Giant Wild Goose Pagoda

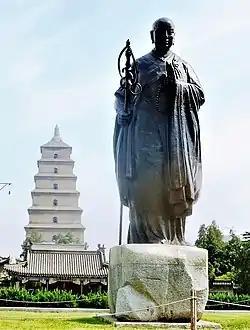
Statue of Xuanzang in front of Giant Wild Goose Pagoda

Giant Wild Goose Pagoda or Big Wild Goose Pagoda, is a monumental Buddhist pagoda located in southern Xi'an, Shaanxi, China. It was built in during the Tang dynasty and originally had five stories. It was rebuilt in 704 during the reign of Empress Wu Zetian and its exterior brick façade was added during the Ming dynasty.